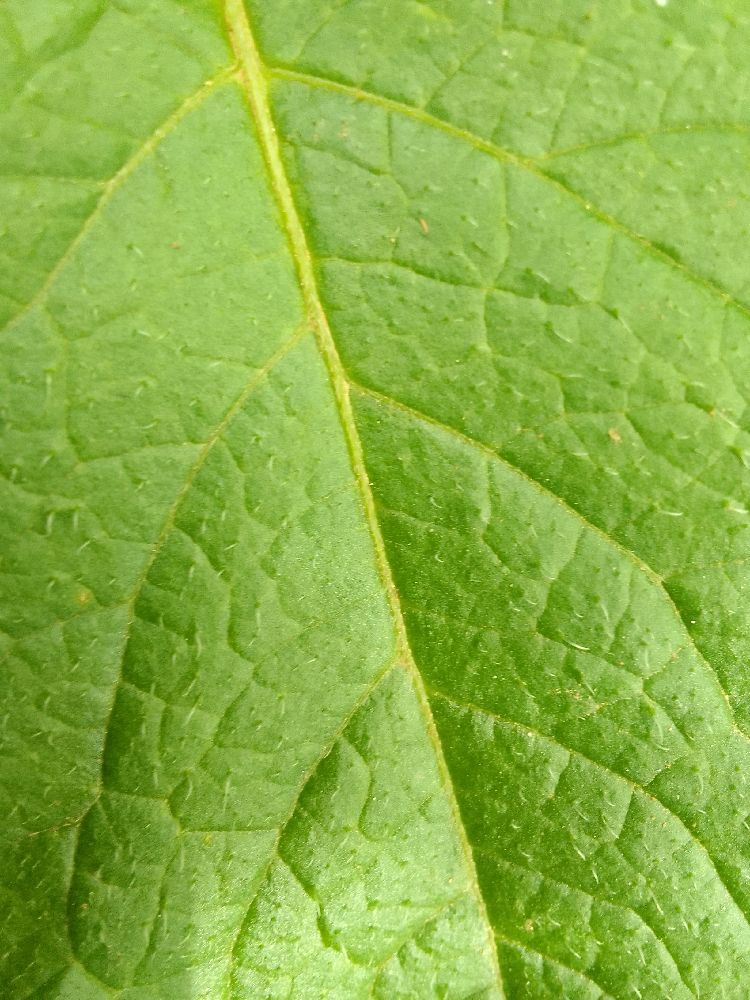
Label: Healthy